Melissa McClelland

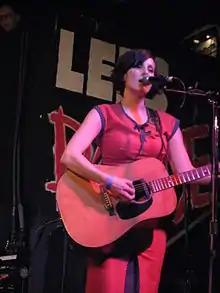
Performing live

"Skyway Bridge" (off of "Thumbelina's One Night Stand") features Greg Keelor from Blue Rodeo. Additionally, McClelland is the only guest artist on Blue Rodeo's 2008 live album, "Blue Road".